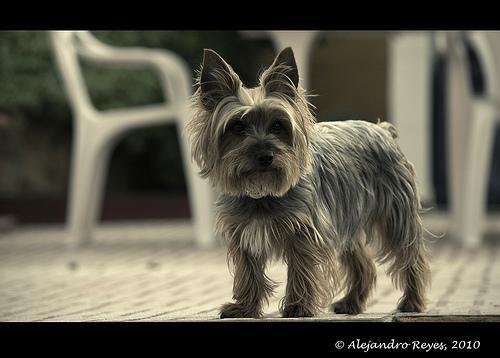
yorkshire terrier